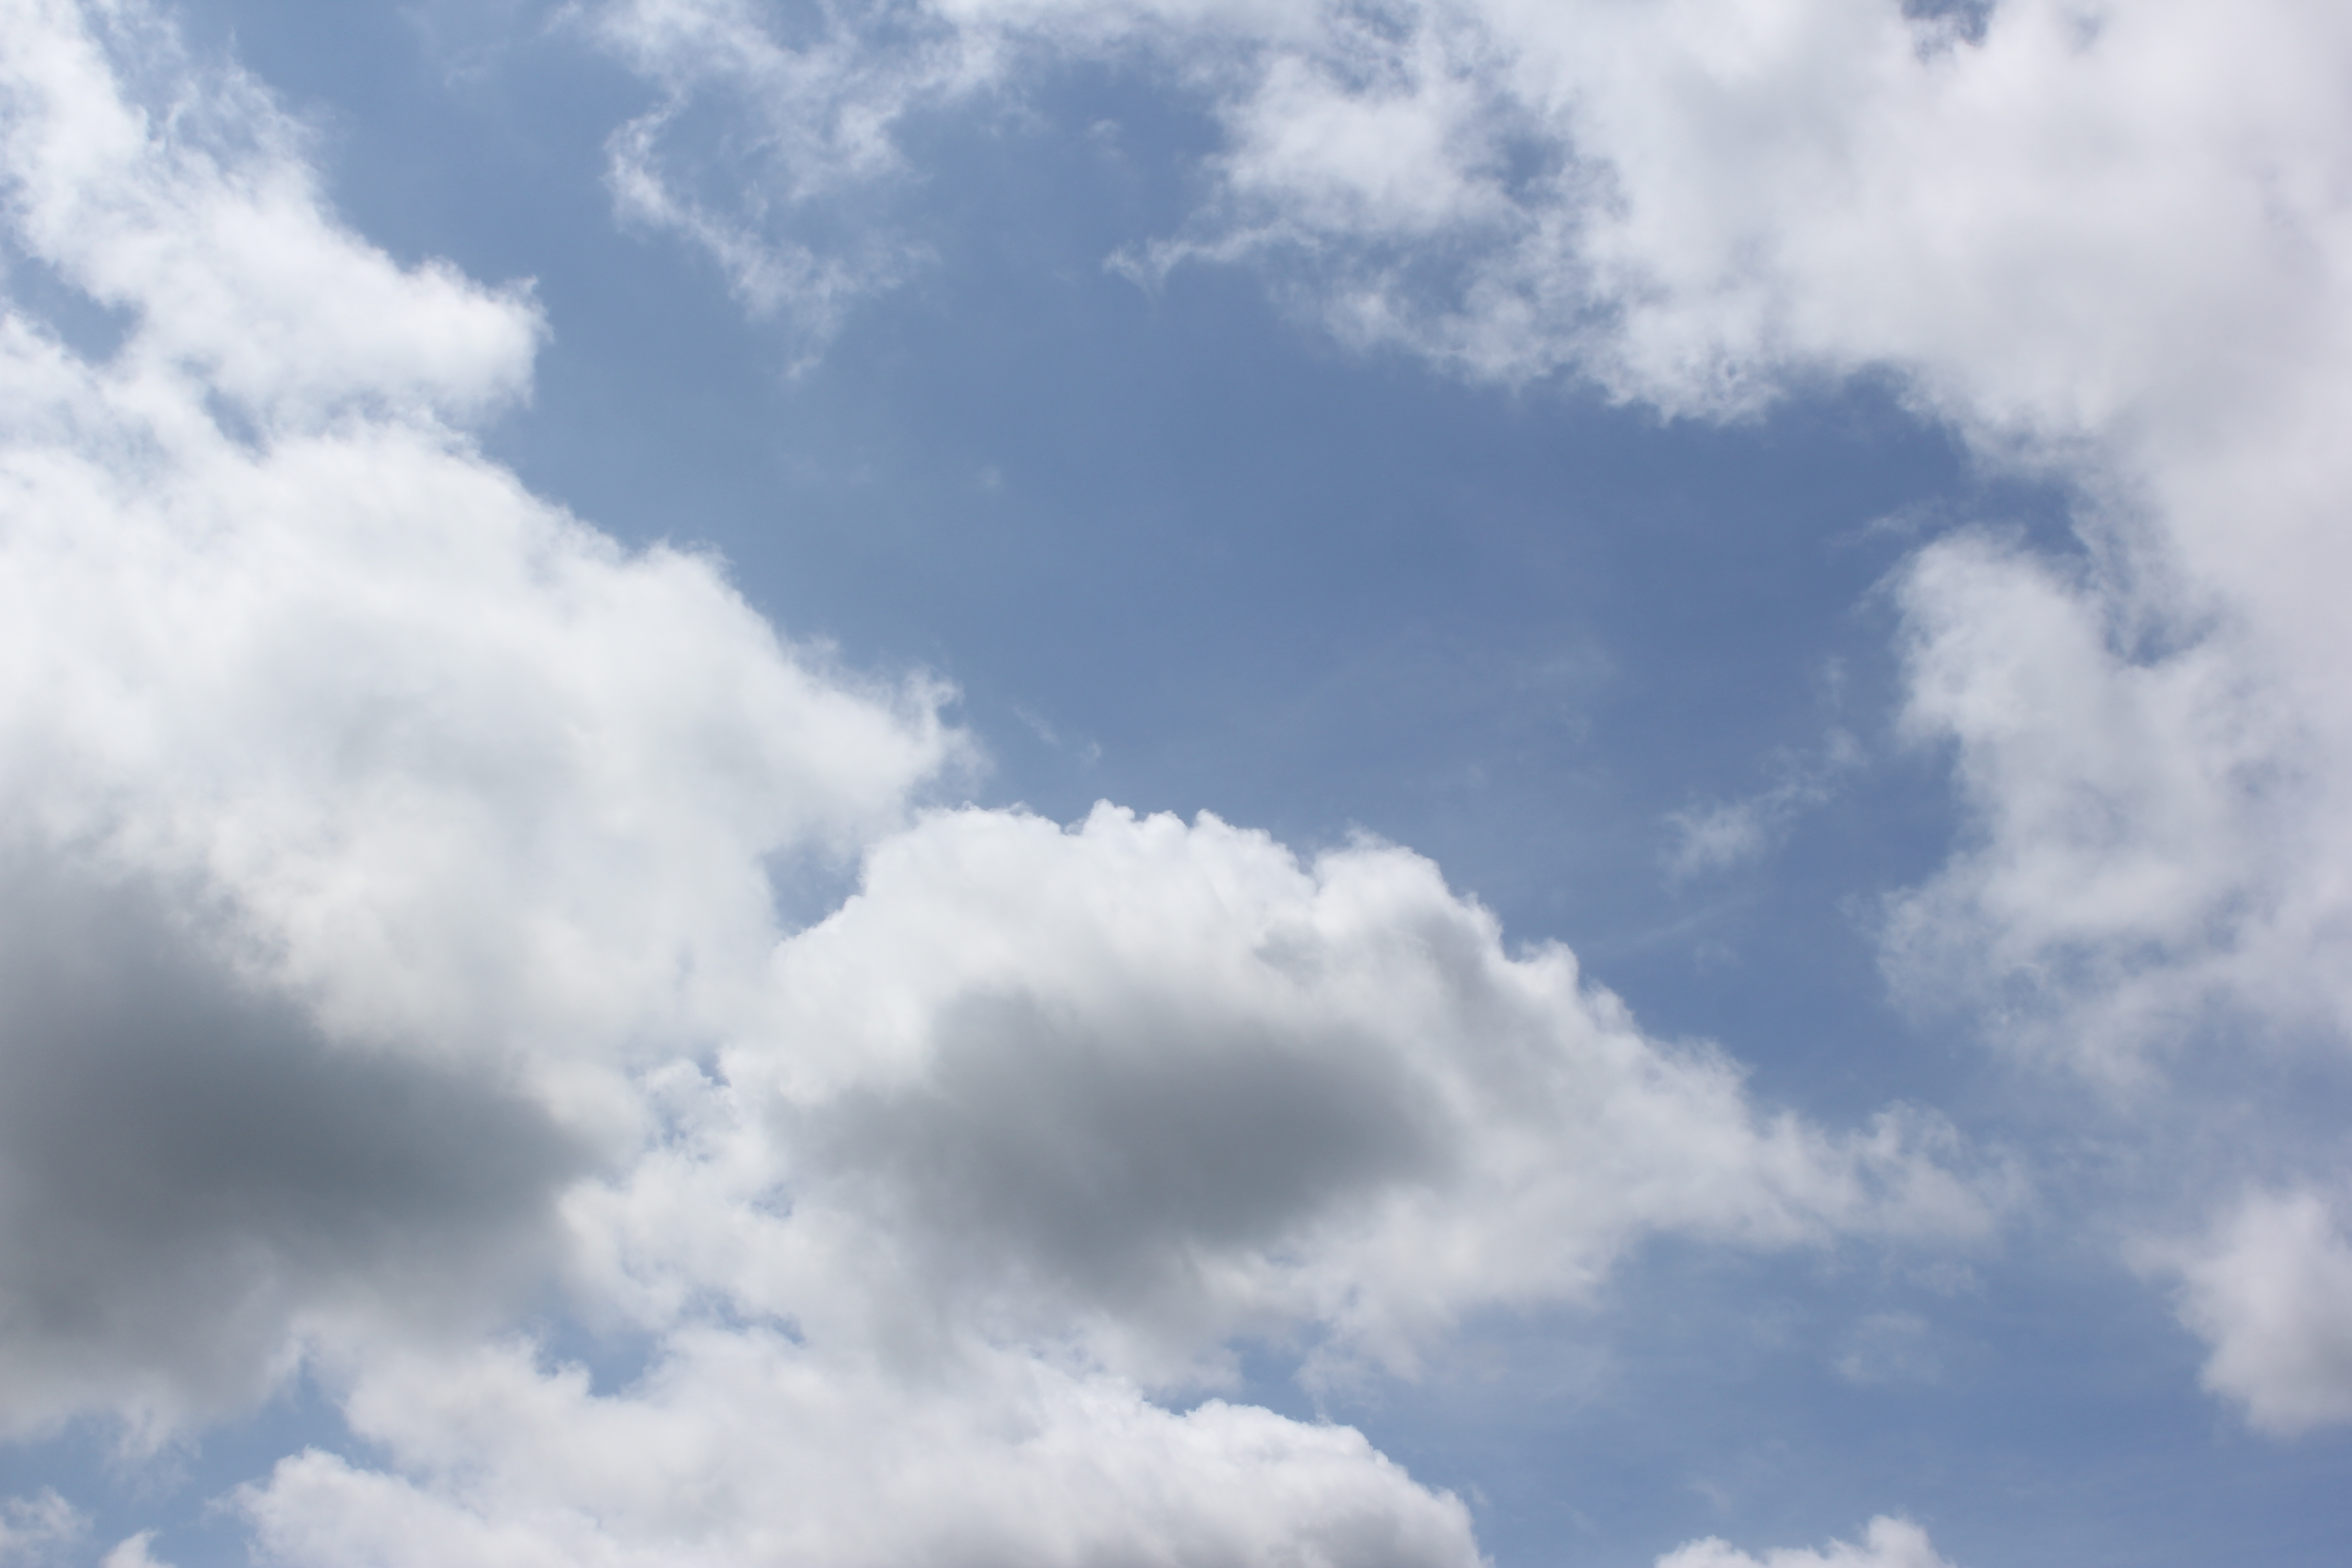
Cloud type: Cumulus